Adaptation (eye)

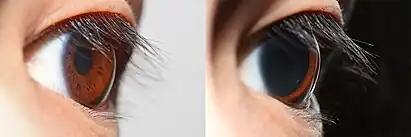
The pupillary light reflex is a quick but minor mechanism of adaptation

A minor mechanism of adaptation is the pupillary light reflex, adjusting the amount of light that reaches the retina very quickly by about a factor of ten. Since it contributes only a tiny fraction of the overall adaptation to light it is not further considered here.